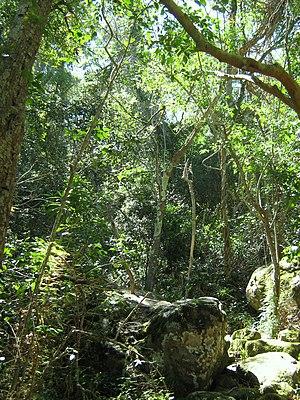
La forêt afrotempérée du sud est une sorte de forêt indigène sud-africaine haute, ombragée et multicouche. C'est le principal type de forêt dans la partie sud-ouest de l'Afrique du Sud, s'étendant naturellement de la péninsule du Cap à l'ouest, jusqu'à Port Elizabeth à l'est. Dans cette aire de répartition, il se produit généralement dans de petites poches forestières, entourées de fynbos.